City of David (archaeological site)

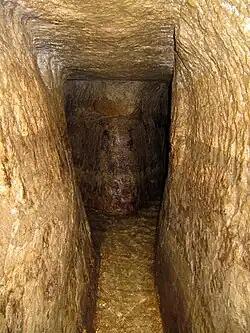
Inside the Siloam tunnel

The remains at the site include several water tunnels, one of which, the Siloam Tunnel, was built by King Hezekiah and still carries water, along with several pools including the Pool of Siloam known from the Old and New Testaments.